Black Death

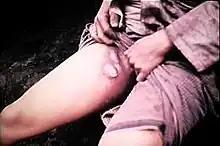
An inguinal bubo on the upper thigh of a person infected with bubonic plague. Swollen lymph nodes ("buboes") often occur in the neck, armpit and groin ("inguinal") regions of plague victims.

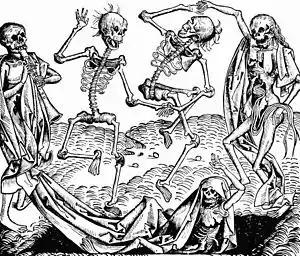
Inspired by the Black Death, "The Dance of Death", or "Danse Macabre", an allegory on the universality of death, was a common painting motif in the late medieval period.

Symptoms of the plague include fever of , headaches, painful aching joints, nausea and vomiting, and a general feeling of malaise. Left untreated, 80% of victims die within eight days.